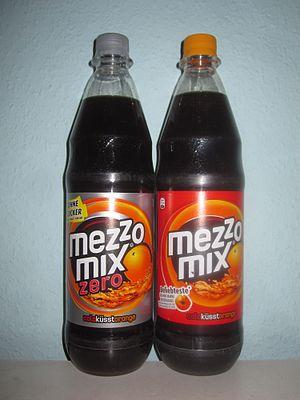
Cet article retrace la liste des produits et marques de la société Coca-Cola.